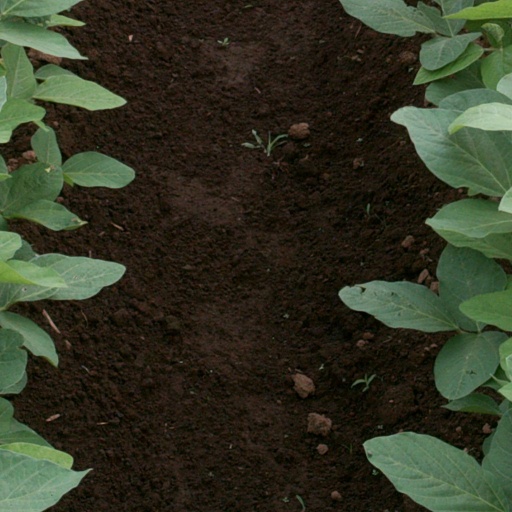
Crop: soybean